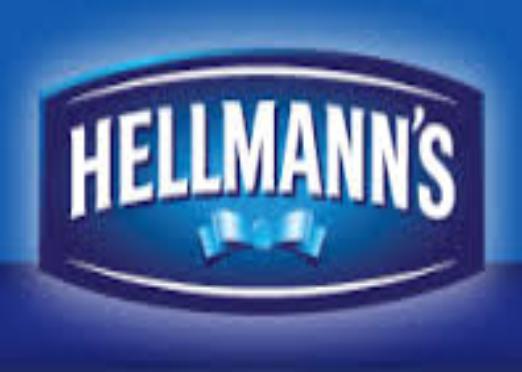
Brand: Hellmann's
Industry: Food